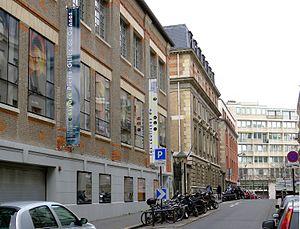
ESPCI (entrée de l'école rue Vauquelin) - Paris V
L’École supérieure de physique et de chimie industrielles de la ville de Paris, ou ESPCI Paris, est l'une des 205 écoles d'ingénieurs françaises accréditées au 1ᵉʳ septembre 2019 à délivrer un diplôme d'ingénieur.
L’université Paris Sciences & Lettres est une université française bénéficiant du statut d'établissement public expérimental depuis 2019. Elle s'est constituée par le rapprochement de 11 institutions académiques et de recherche parisiennes, avec le soutien de trois organismes de recherche.
Les panneaux « Histoire de Paris » sont des panneaux d'information installés dans les rues de Paris devant certains des monuments parisiens.